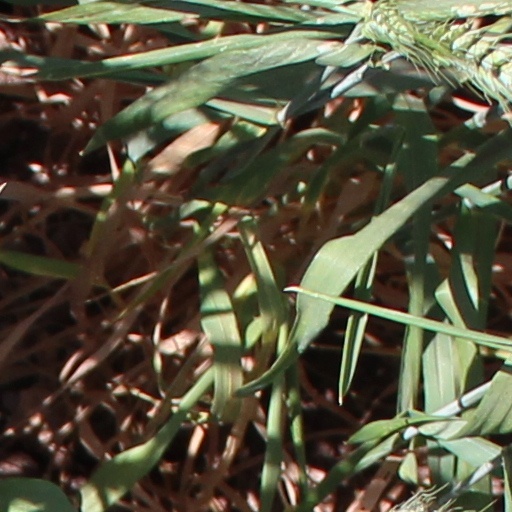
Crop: wheat